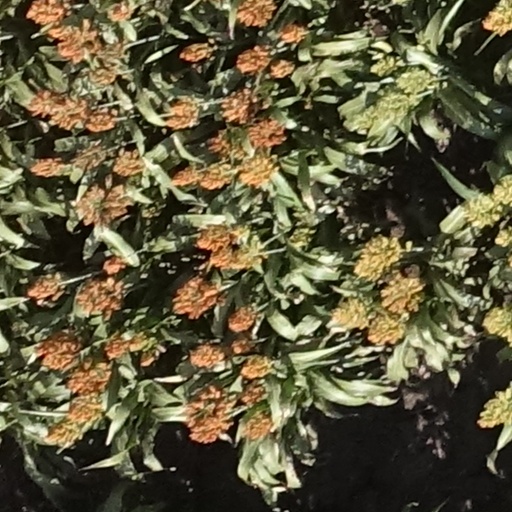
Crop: sorghum